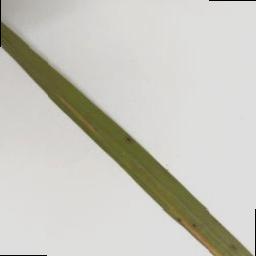
Label: Rice___Brown_Spot